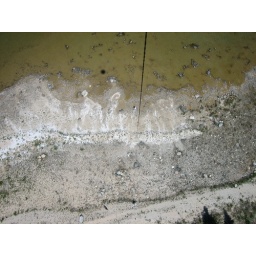
huron beach, The white stuff on the beach is shells. Bapballoon shadow in the water